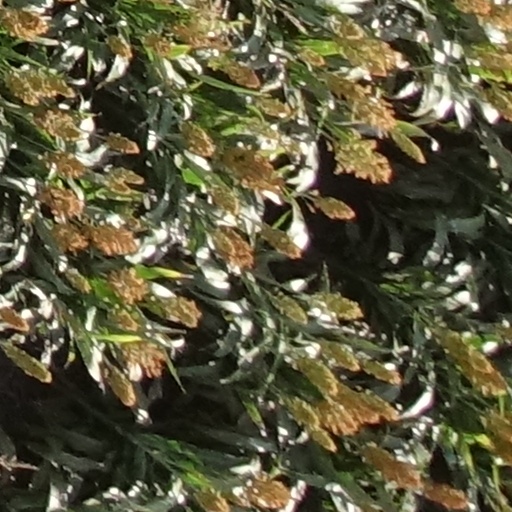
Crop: sorghum